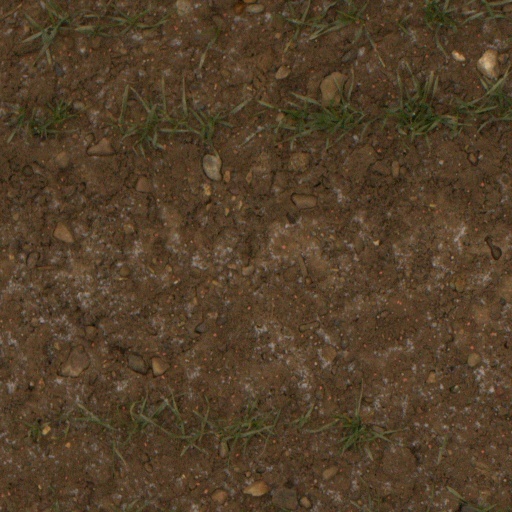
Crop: wheat